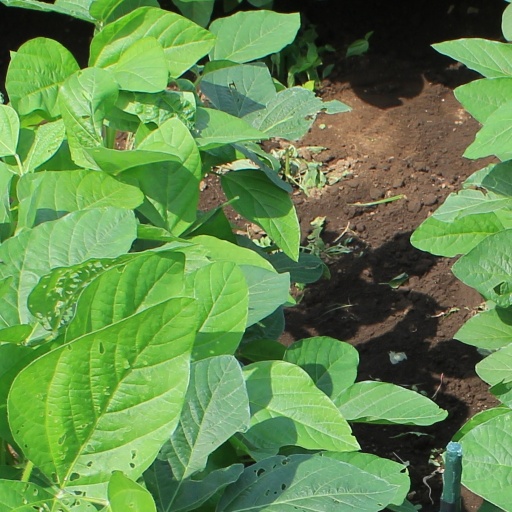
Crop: soybean